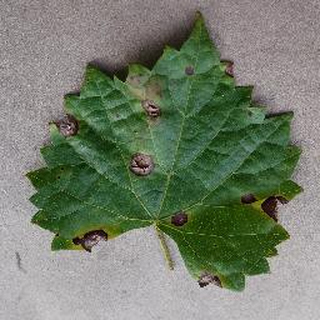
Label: grape_black_rot